The New Commandment (film)

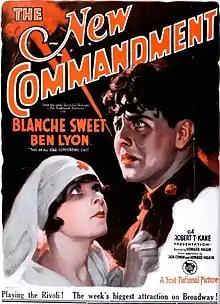
Advertisement

The New Commandment is a 1925 American silent drama film directed by Howard Higgin and written by Sada Cowan and Howard Higgin. It is based on the 1925 novel "Invisible Wounds" by Frederick Palmer. The film stars Blanche Sweet, Ben Lyon, Holbrook Blinn, Clare Eames, Effie Shannon, and Dorothy Cumming. The film was released on November 1, 1925, by First National Pictures.